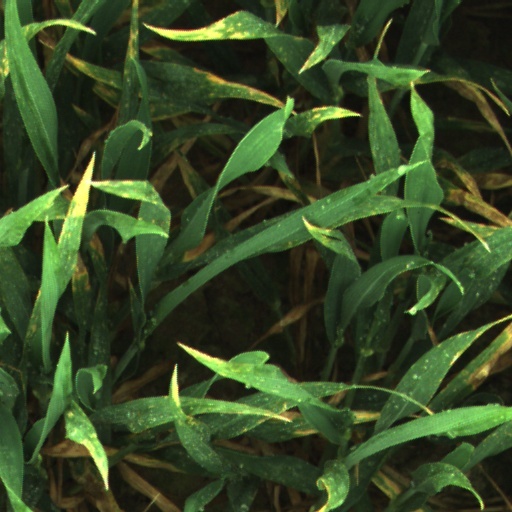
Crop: wheat